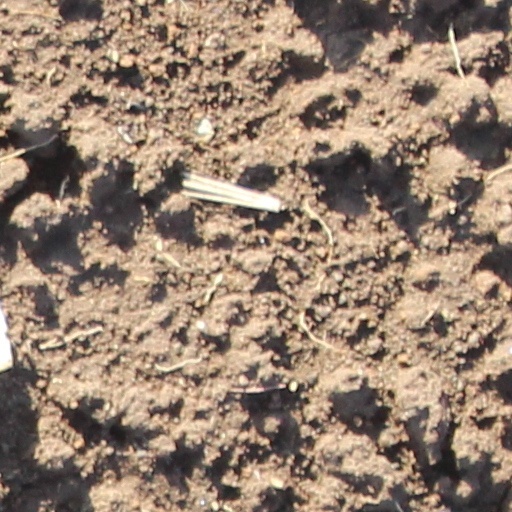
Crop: wheat